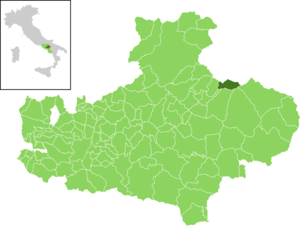
Scampitella est une commune italienne de la province d'Avellino dans la région Campanie en Italie.